Stalinist architecture

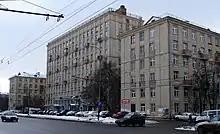
Large gray multi-story building, with trees and cars parked in front

In 1947, engineer Vitaly Lagutenko was appointed to direct the experimental Industrial Construction Bureau, with an objective to study and design the low-cost technology suitable for fast mass construction. Lagutenko emphasized large prefabricated concrete panes. He joined architects Mikhail Posokhin and Ashot Mndoyants, and in 1948 this team built their first concrete frame-and-panel building near present-day Polezhaevskaya metro station. Four identical buildings followed nearby; similar buildings were built during 1949–1952 across the country. This was still an experiment, not backed by industrial capacity or fast-track project schedules. Posokhin also devised various pseudo-Stalinist configurations of the same building blocks, with decorative "excesses"; these were not implemented. Concrete frames became common for industrial construction, but too expensive for mass housing.